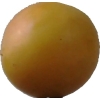
Label: cherry_wax